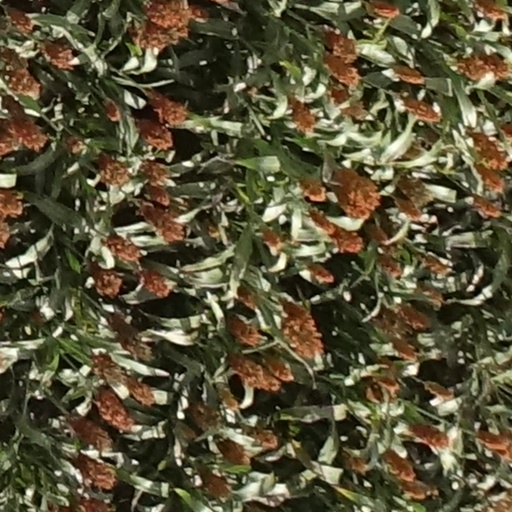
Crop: sorghum